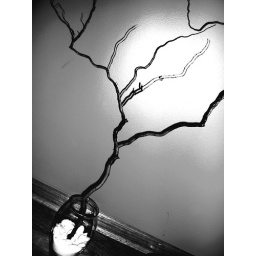
dont do much in black and white